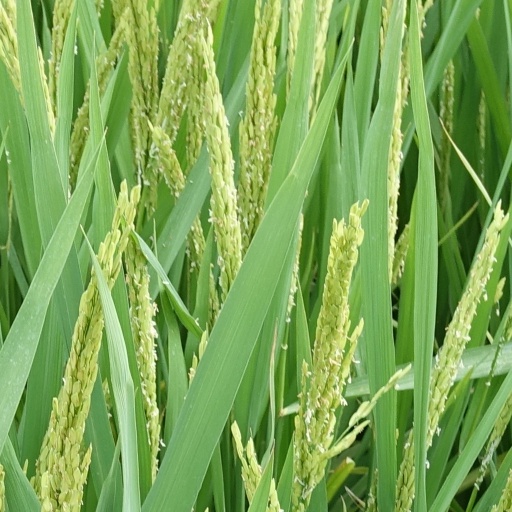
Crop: rice